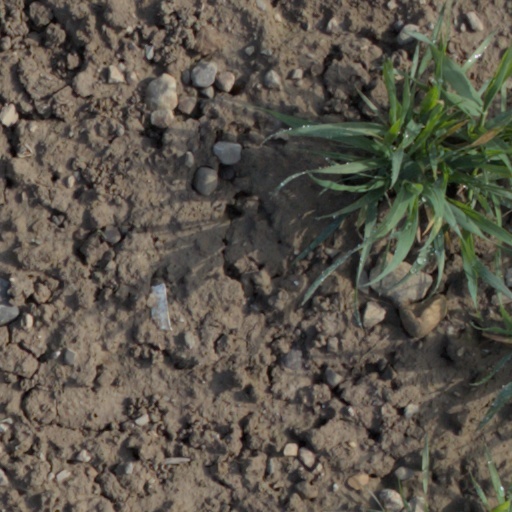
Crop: wheat